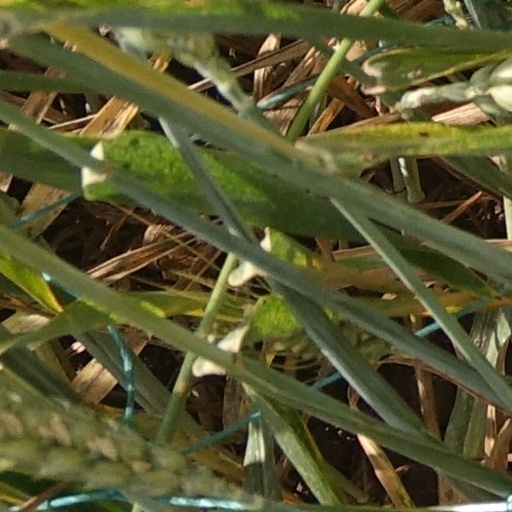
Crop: wheat